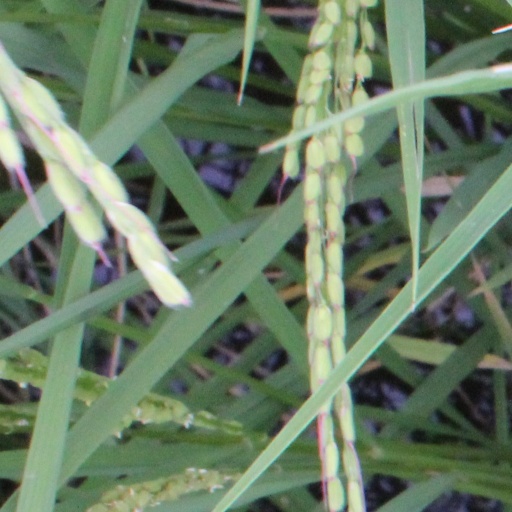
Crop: rice